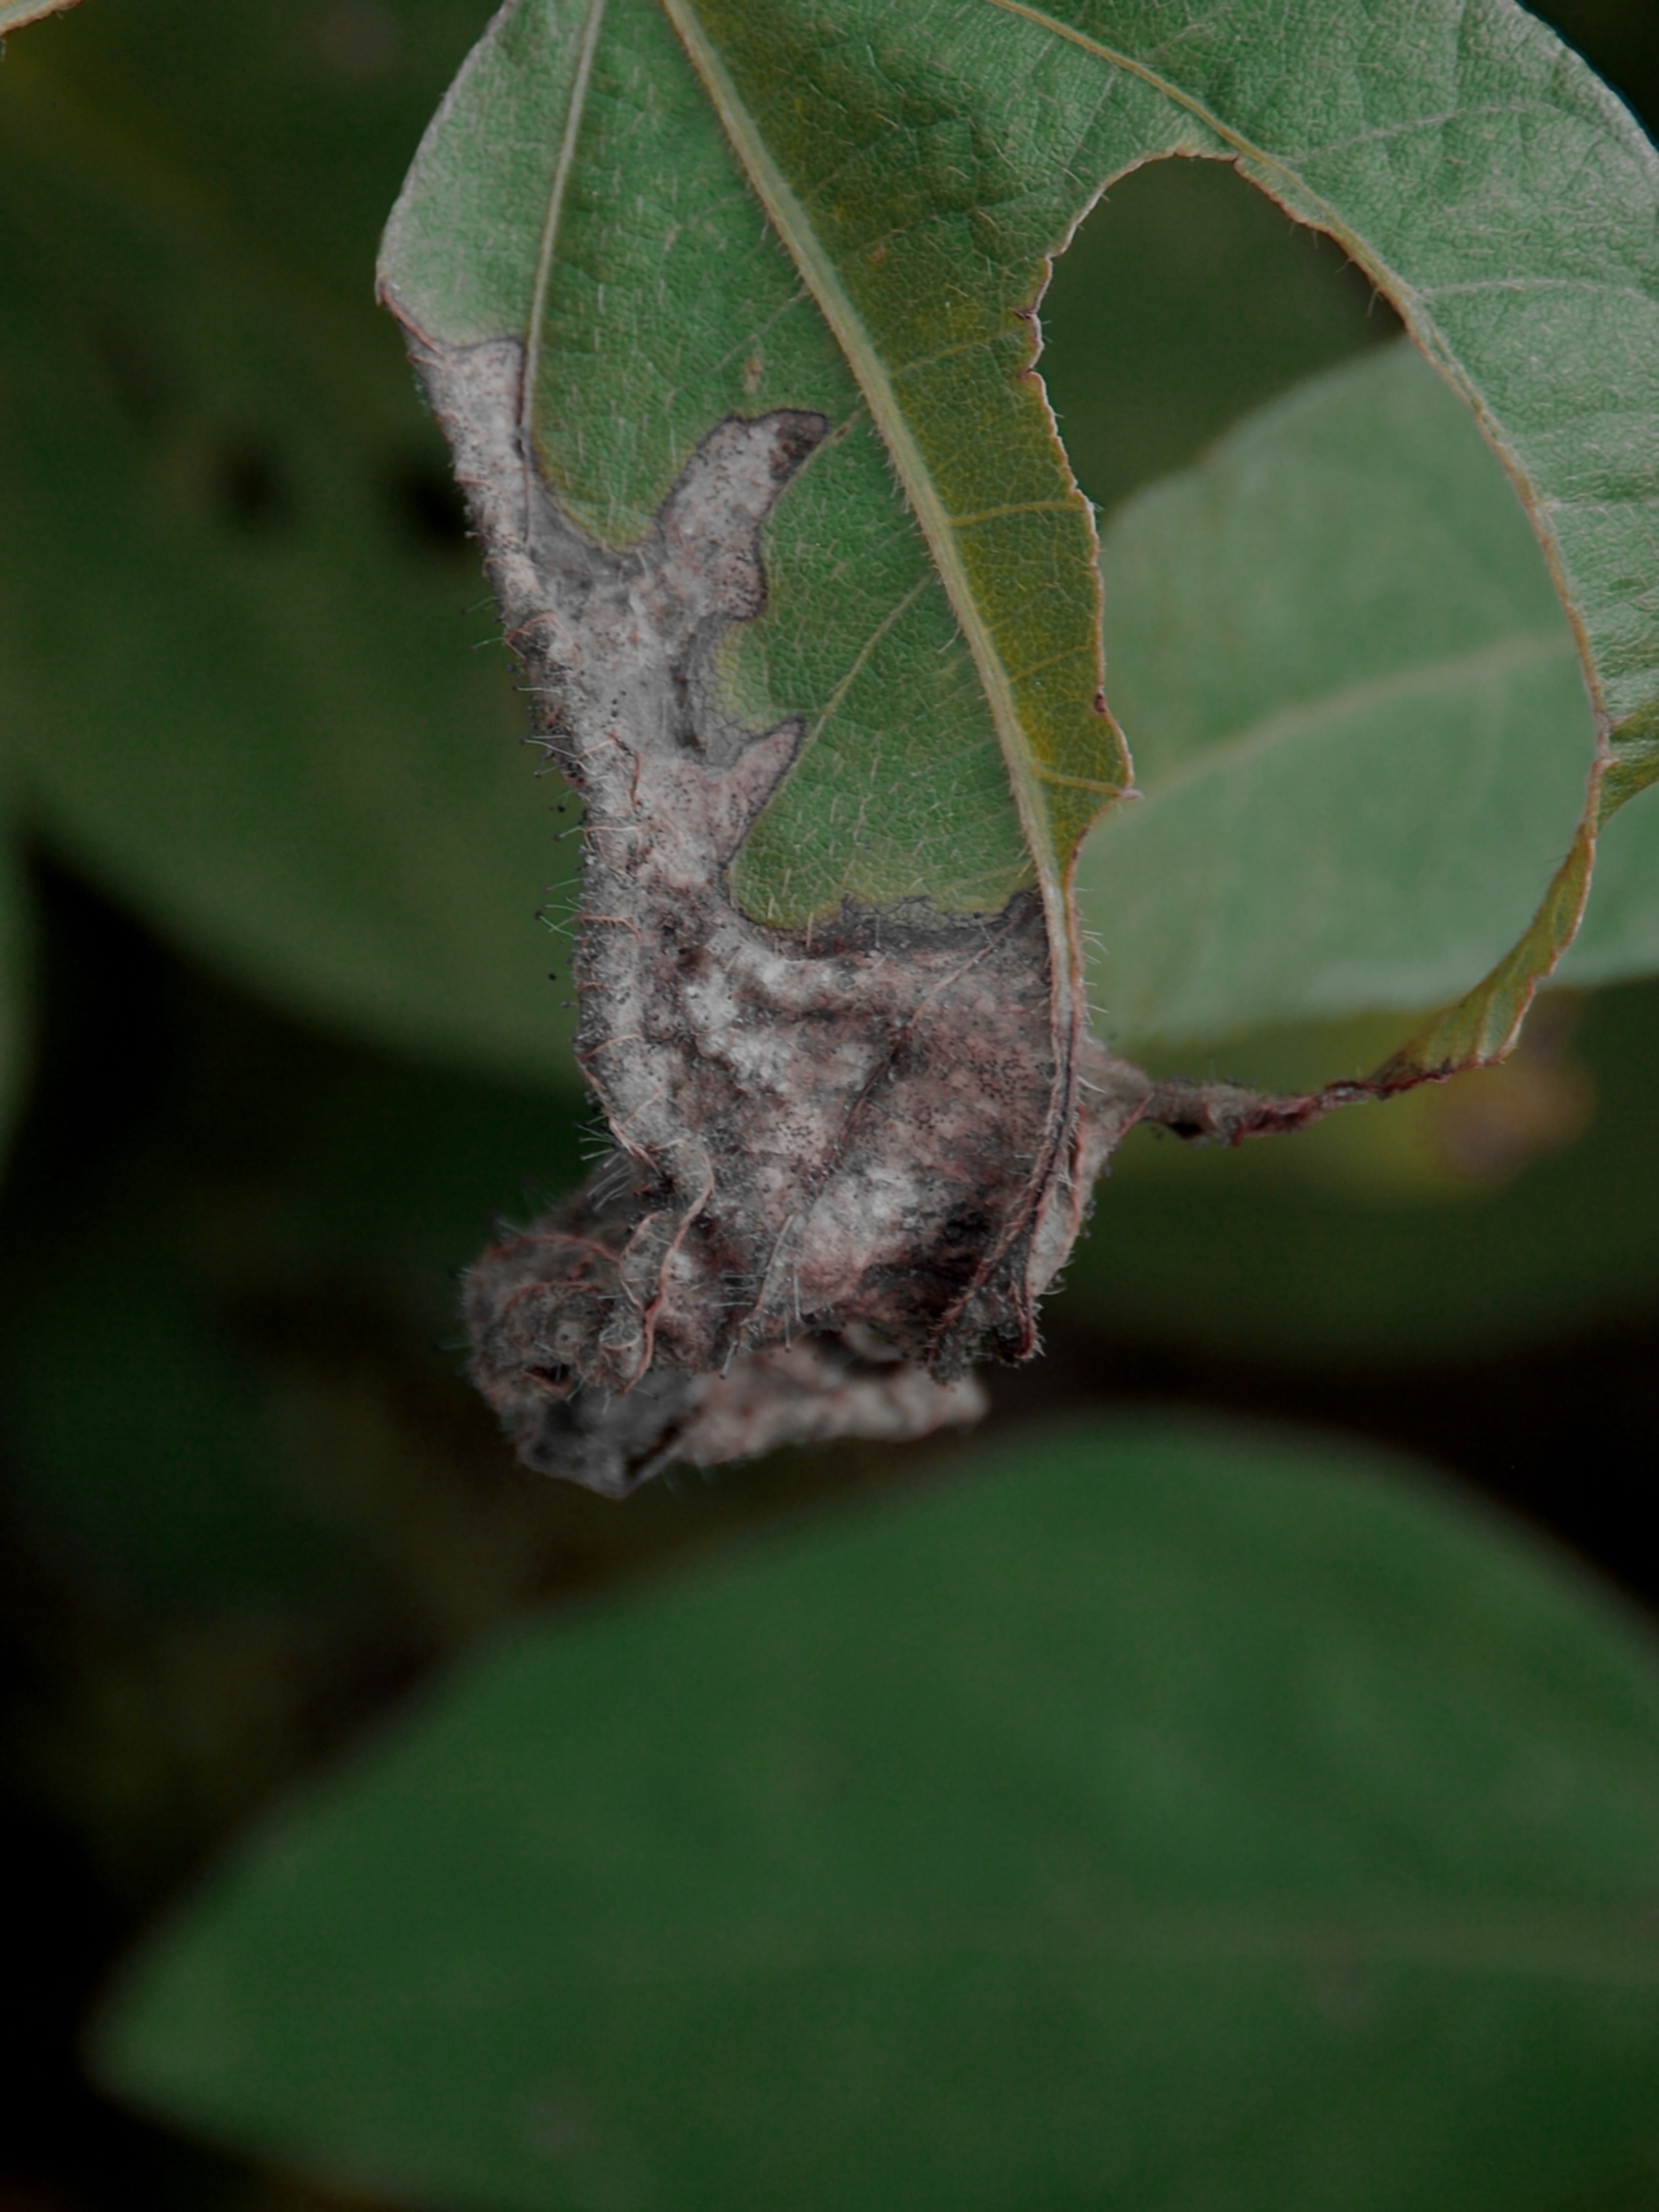
Label: Disease